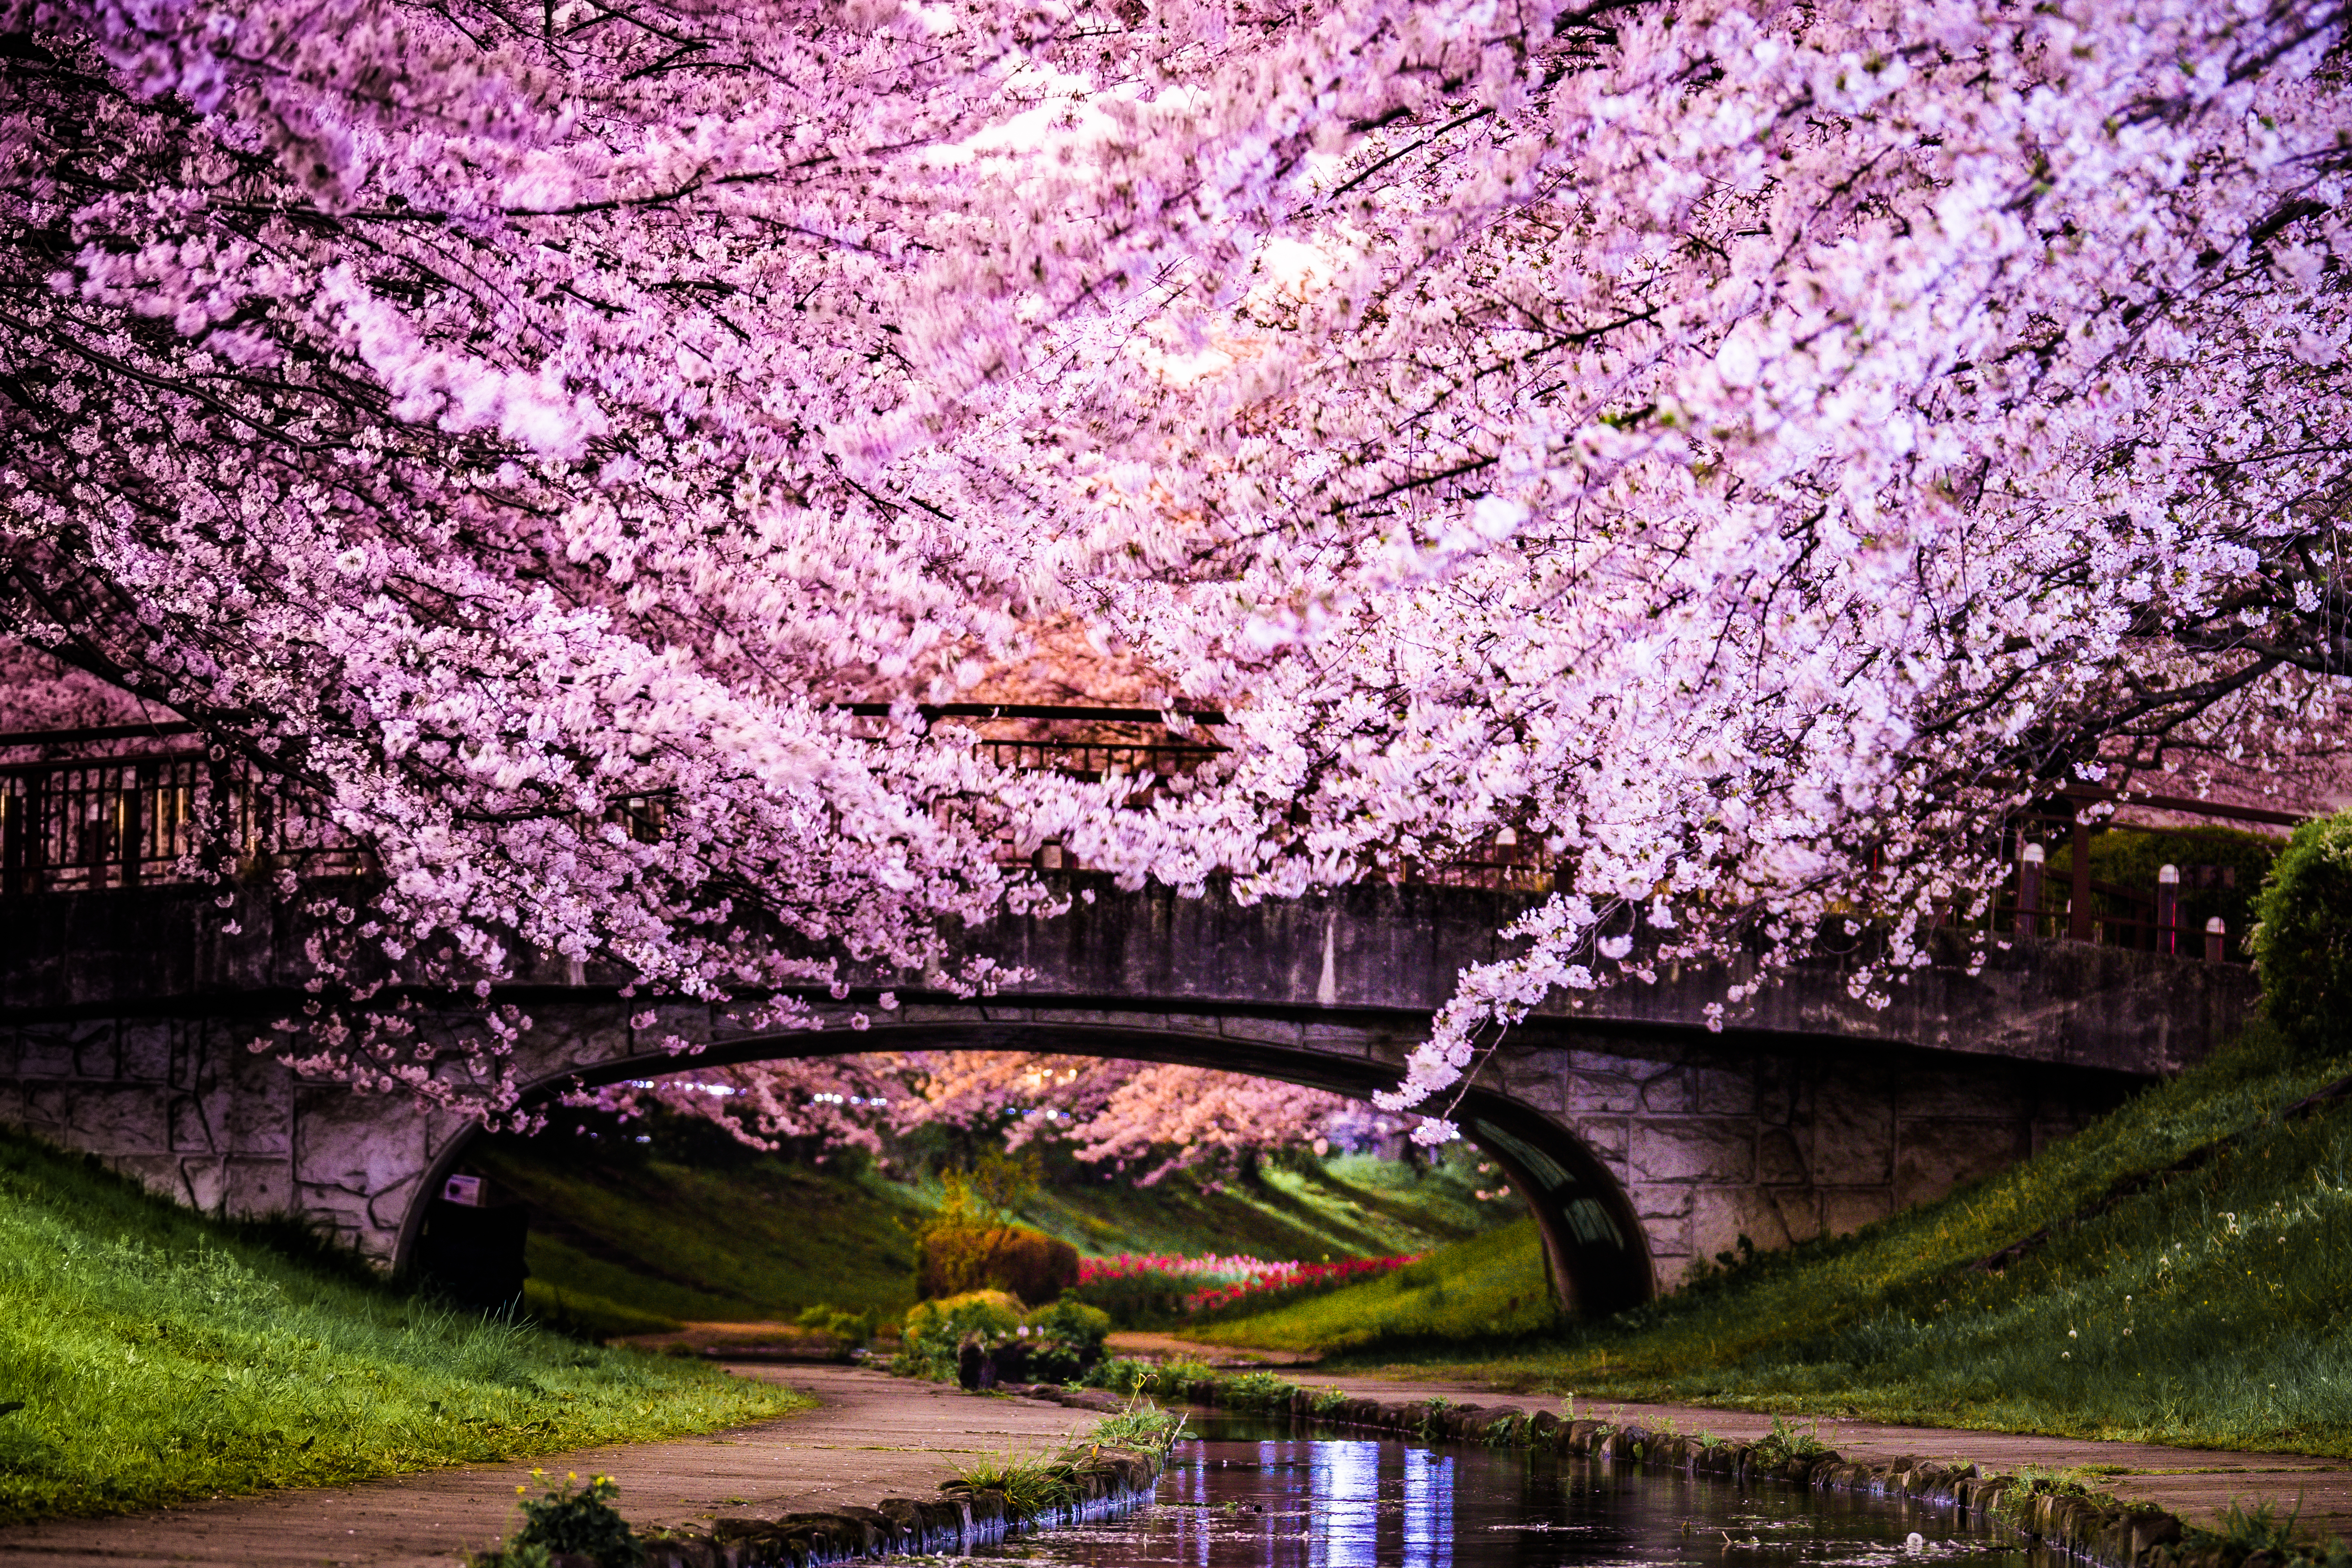
tree, creek, blossom, plant, bridge, flower, river, produce, cherry blossom, flowers, nightphotography, cool image, sony, longexposure, sakura, le, yokohama, cherryblossoms, ilce7m2, sal70300g, atnight, laea4, egawaseseragiryokudo